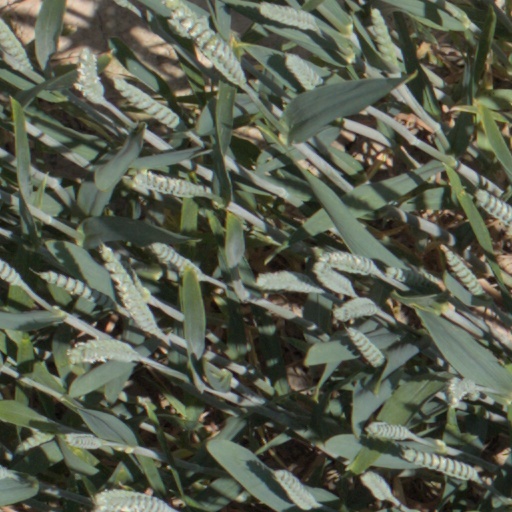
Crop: wheat